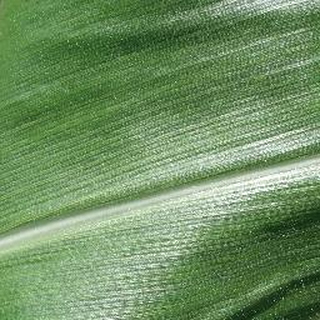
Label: healthy_corn